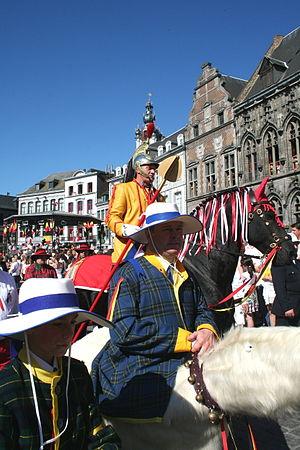
Mons (Belgique), Saint Georges et les Chinchins dans la procession du Car d'Or.
La ducasse de Mons ou Doudou est une fête locale basée sur des traditions ancestrales qui a lieu tous les ans, le week-end de la Trinité, à Mons en Belgique, ville située dans la province de Hainaut. On l'appelle souvent le Doudou, d'après le nom d'un air traditionnel que l'on joue durant les festivités